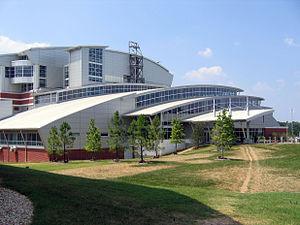
Le Georgia Institute of Technology, connu aussi sous le nom de Georgia Tech ou GIT, est une université de recherche mixte publique, et située à Atlanta, aux États-Unis. Elle fait partie du réseau plus large du Système universitaire de Géorgie. Georgia Tech possède des antennes à Savannah, Metz, Athlone, Shanghai, et Singapour.